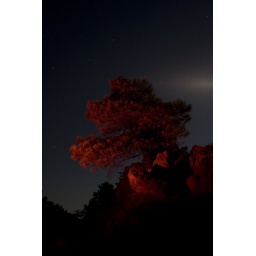
Abusing the red gels again, one of my fav trees in the area.Full moon, 1 min. exposure@f/5.6, red gelled flash.